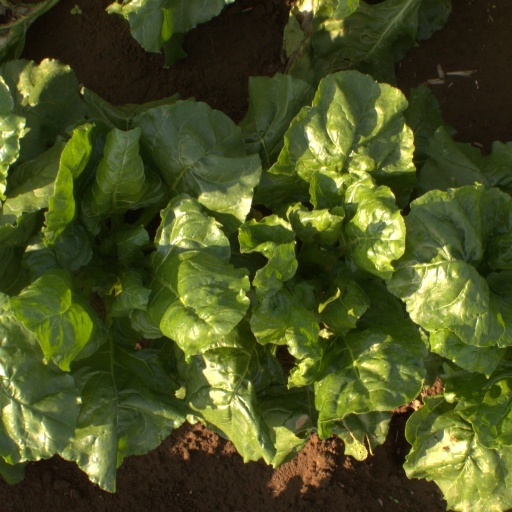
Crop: sugar beet